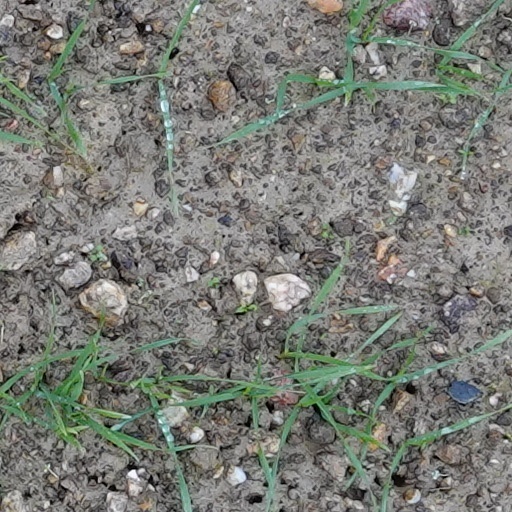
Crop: wheat